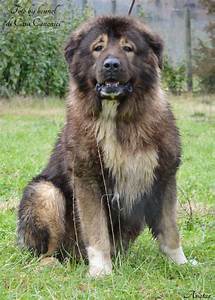
Label: dog